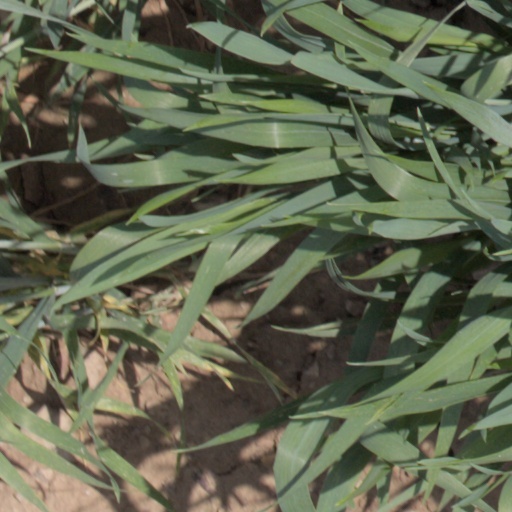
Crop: wheat